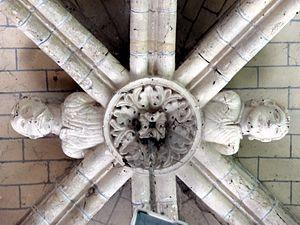
Clé de voûte de la première travée du chœur.
L'église Saint-Symphorien est une église catholique paroissiale située à Nesles-la-Vallée, en France.